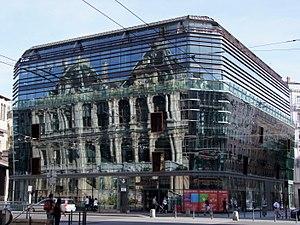
Les Cordeliers constituent un des quartiers centraux de la ville de Lyon et se trouve au nord du 2ᵉ arrondissement de Lyon. Le centre du quartier est constitué par la place des Cordeliers autour de laquelle les principaux monuments du quartier s'organisent. Il est situé entre le quartier des Terreaux au nord et le quartier de Bellecour au sud.
La place des Cordeliers est un espace public situé dans le 2ᵉ arrondissement de Lyon, au centre du quartier des Cordeliers. Créée au XVIᵉ siècle, elle est profondément remaniée au XIXᵉ siècle.